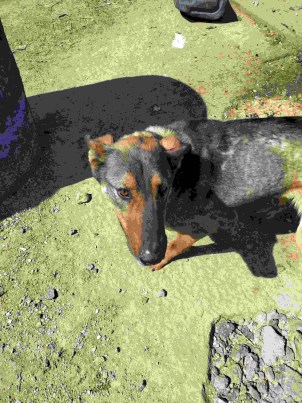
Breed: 3336-n000121-chinese_rural_dog